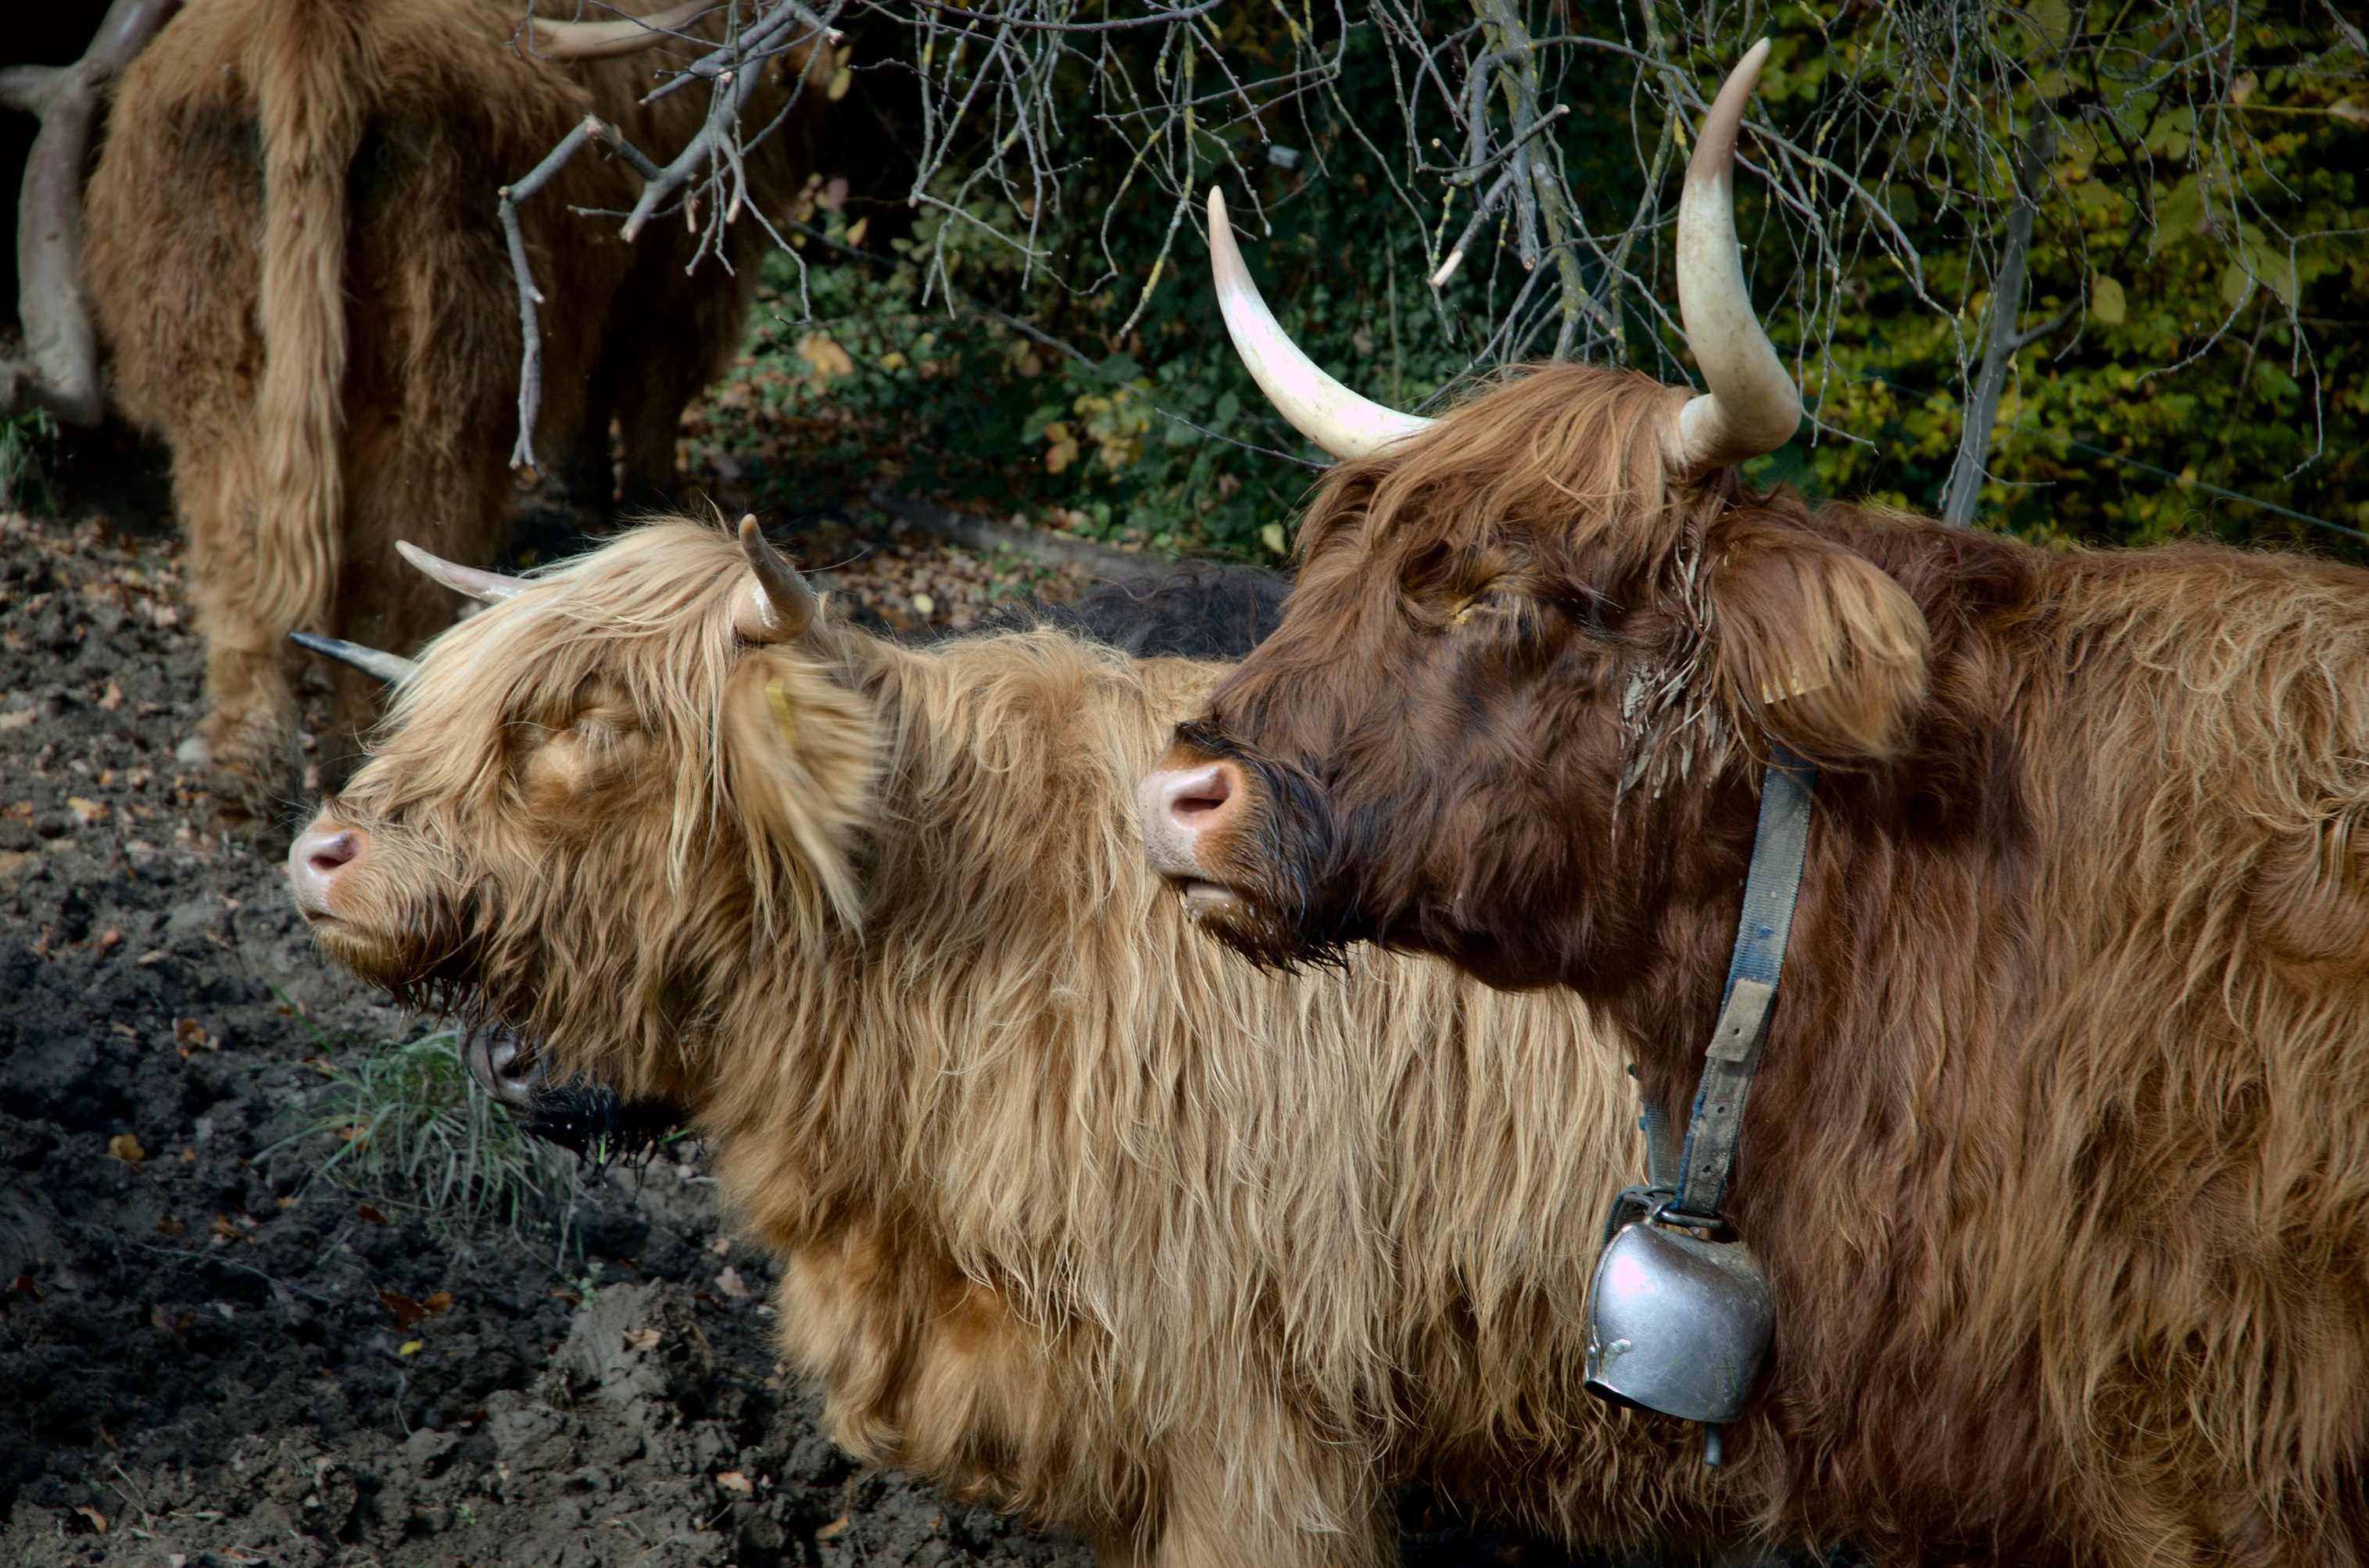
wildlife, horn, cow, mammal, beef, fauna, yak, horns, shaggy, ox, highland beef, scottish hochlandrind, cattle like mammal, muskox